Thiago Cionek

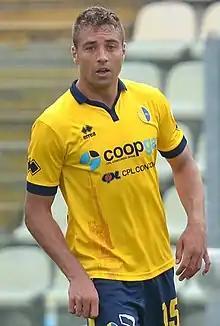

Born in Curitiba, Paraná, Cionek began his career with local Cuiabá Esporte Clube. He moved to Europe for a brief spell at Portugal's GD Bragança before returning to Brazil with Clube de Regatas Brasil.